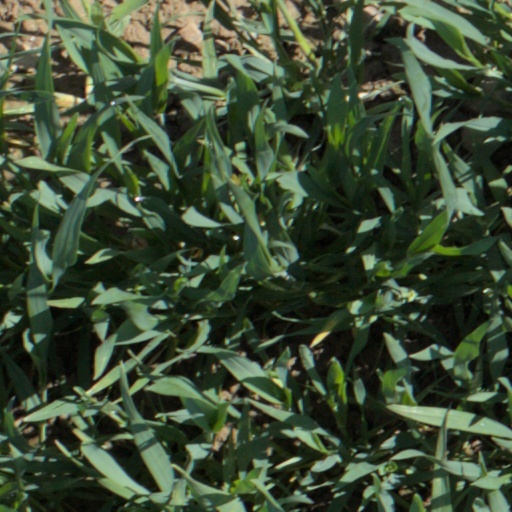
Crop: wheat